Battle of Mughar Ridge

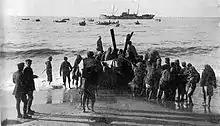
Landing stores near Gaza

The Ottoman rearguards were able to safely get away during the night of the 8/9 November, but during the following day the only infantry unit capable of advancing was the 52nd (Lowland) Division's 156th (Scottish Rifles) Brigade, commanded by Brigadier General Archibald Herbert Leggett. The division's other brigades were regrouping after the fierce fighting at the Wadi Hesi. The brigade moved to Ashkelon, which was found to be deserted. By evening advance troops had pressed on to Al-Majdal, from Gaza, where they secured abandoned stores and water. By 9 November the Eighth Army had retreated while the Seventh Army "had lost hardly any ground."